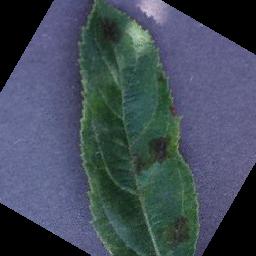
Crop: apple
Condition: scab